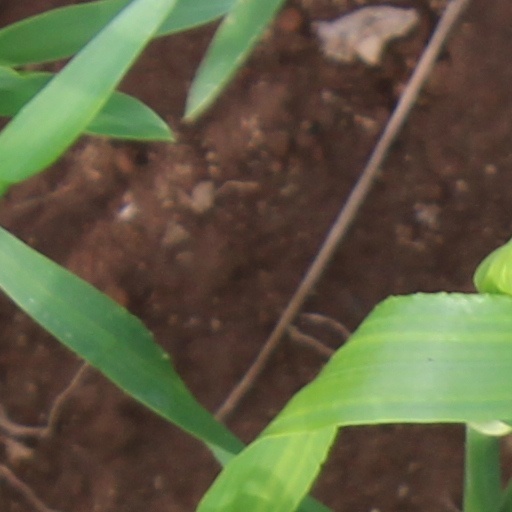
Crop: wheat